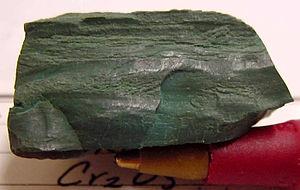
Le vert oxyde de chrome est un pigment vert tendant vers le jaune, grisâtre.